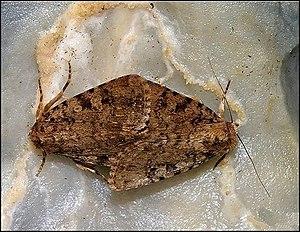
Deux Pyrois effusa accouplés sur une concrétion
La biospéologie, quelquefois nommée biospéléologie, est l'étude des organismes cavernicoles, c'est-à-dire vivant à l'intérieur des cavités terrestres.